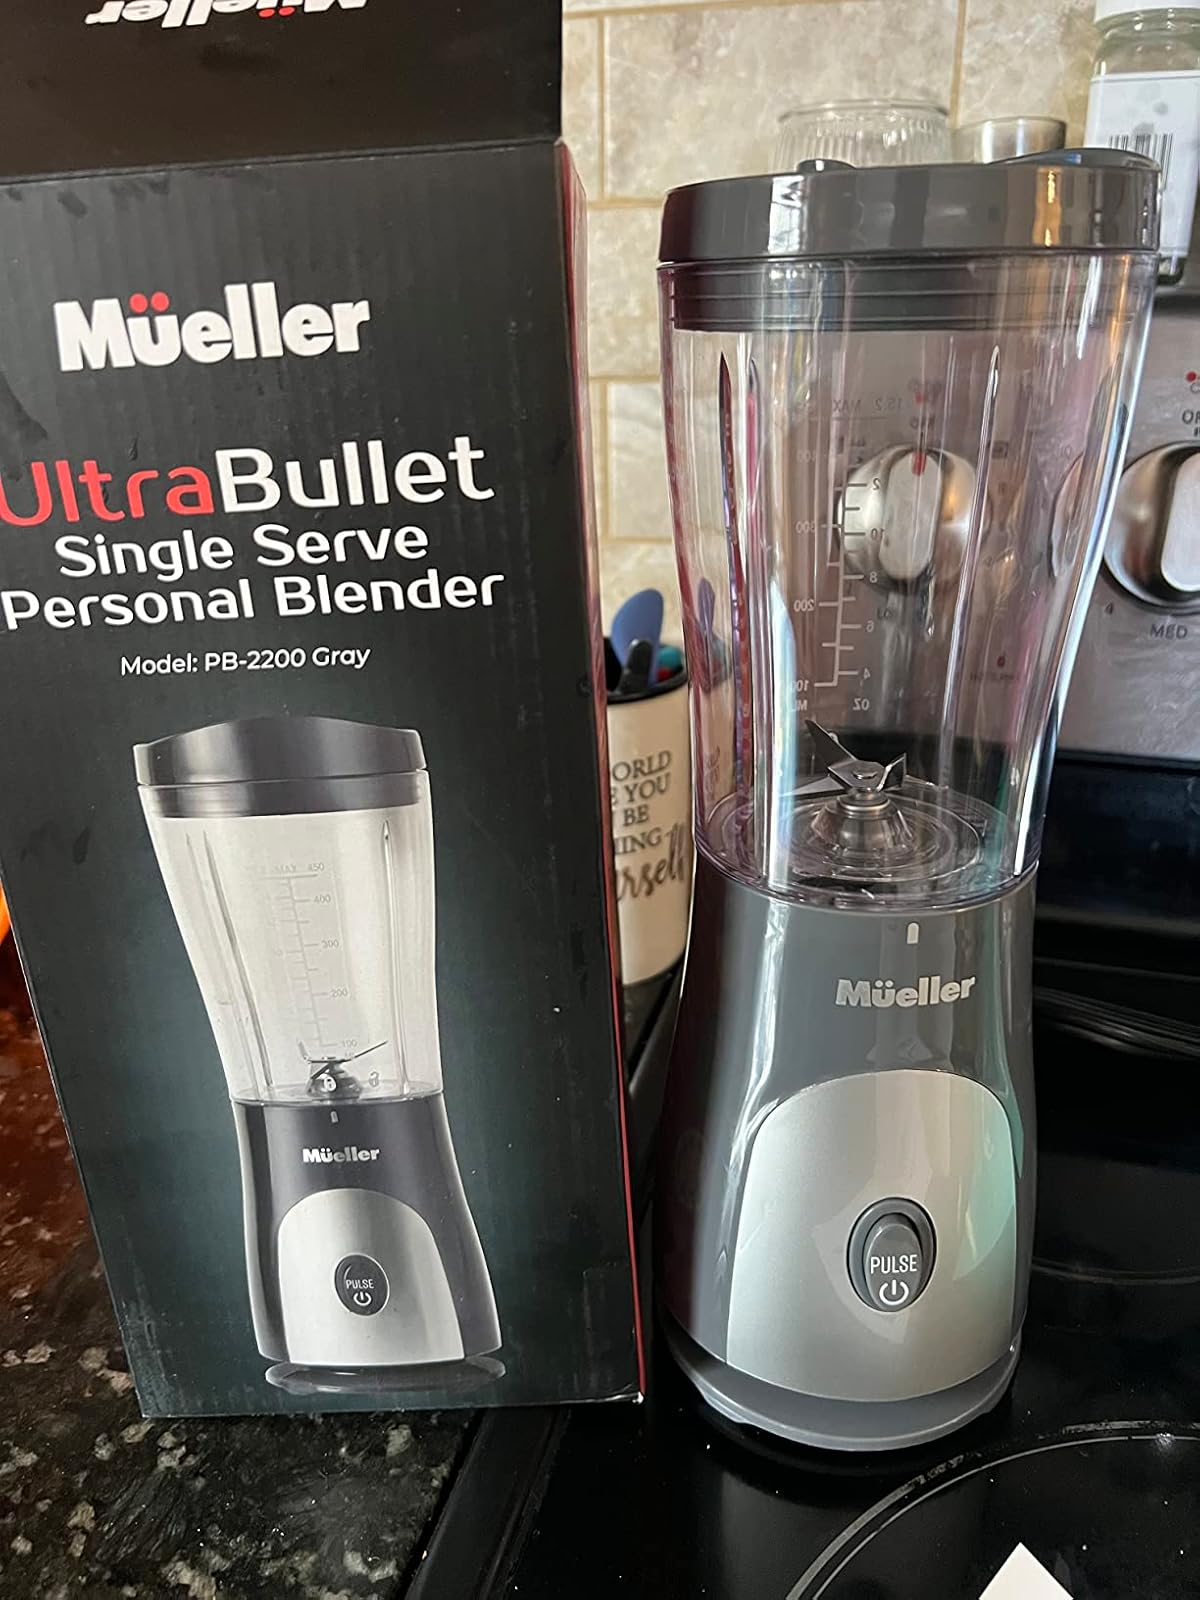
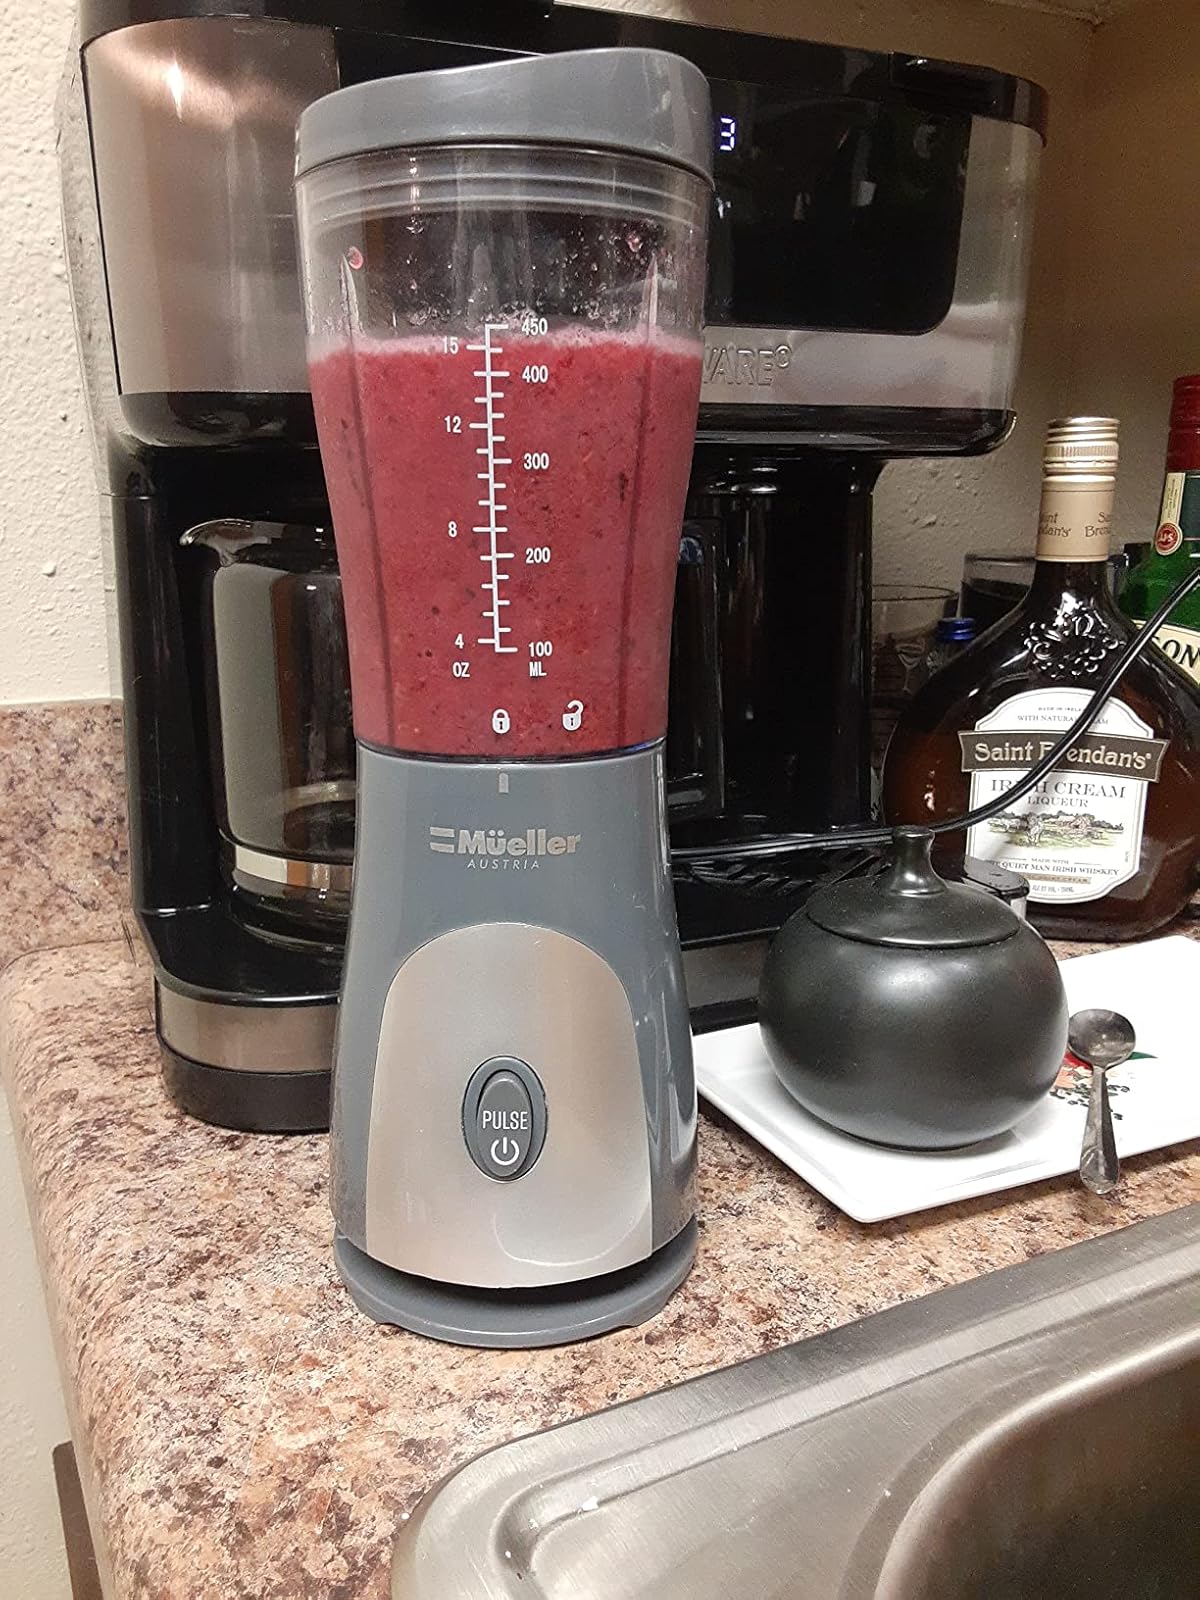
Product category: items_blender
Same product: yes